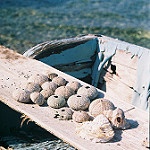
Scene: Outdoor